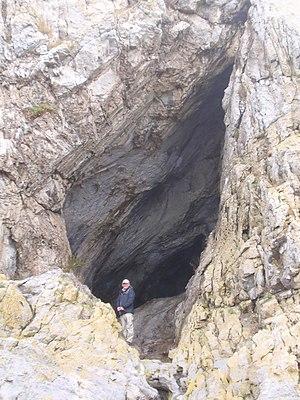
La Dame rouge de Paviland est le nom traditionnel donné à un squelette fossile partiel d'Homo sapiens, découvert en 1823 au Pays de Galles par le géologue britannique William Buckland. Le squelette, teint d'ocre rouge, est celui d'un jeune homme du Paléolithique supérieur. Il a été daté en 2009 de 33 000 ans avant le présent.